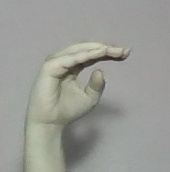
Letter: jeem